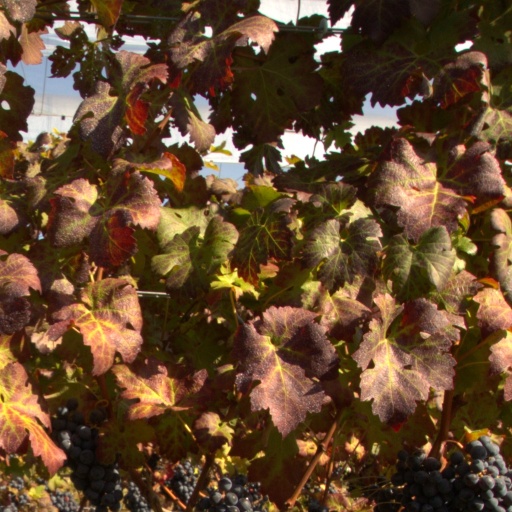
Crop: grape